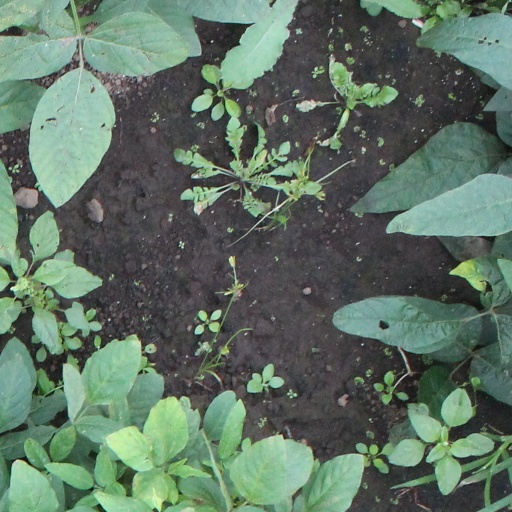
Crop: soybean